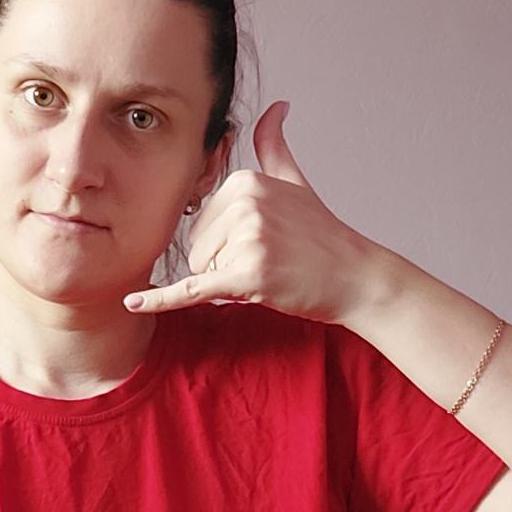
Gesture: call